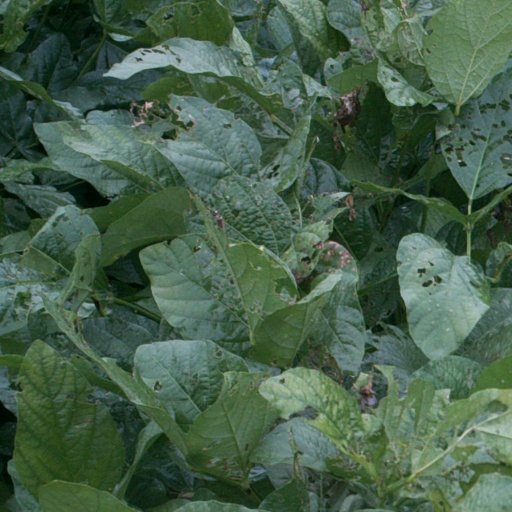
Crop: soybean